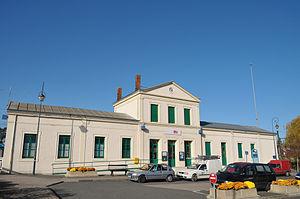
Gare de Beaugency, Loiret, France
La liste des gares du Loiret présente les gares ferroviaires du département français du Loiret.
La gare de Beaugency est une gare ferroviaire française de la ligne de Paris-Austerlitz à Bordeaux-Saint-Jean, située sur le territoire de la commune de Beaugency, dans le département du Loiret, en région Centre-Val de Loire.